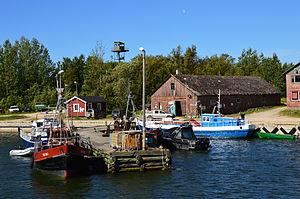
Kelnase est un village de la commune de Viimsi du comté de Harju en Estonie. Au 31 décembre 2011, il compte 23 habitants.